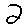
Label: 2